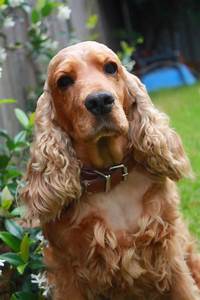
Label: cane